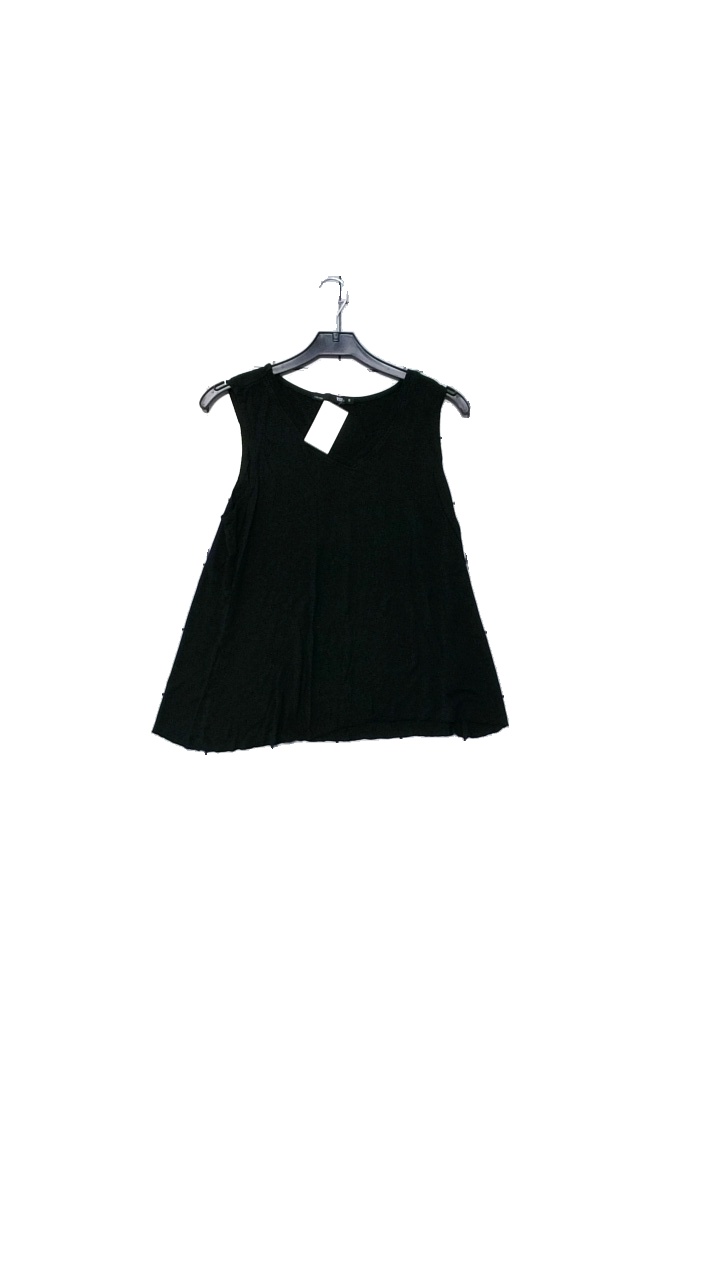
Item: Tank Top (Ladies)
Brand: Lager 157
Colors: Black
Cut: V-collar, Loose
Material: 100% viscose
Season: All
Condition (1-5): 3
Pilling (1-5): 2
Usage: Reuse
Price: <50